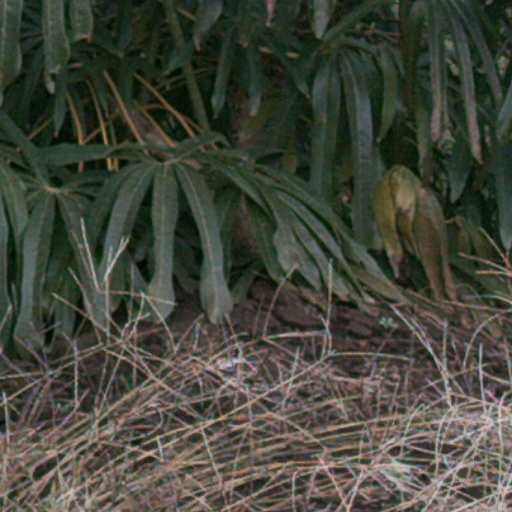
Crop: cassava